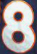
Number: 8